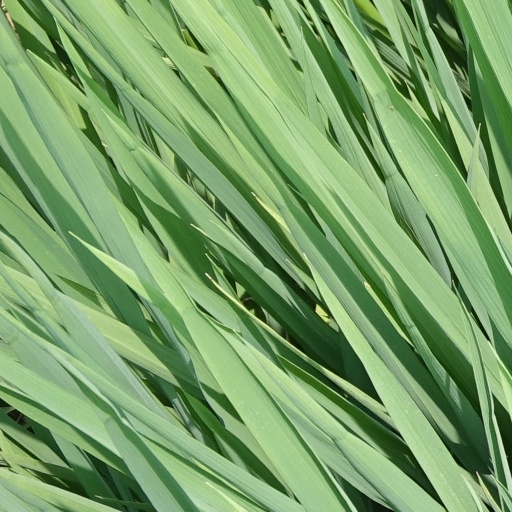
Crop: rice